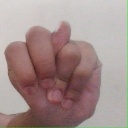
अक्षर: न